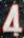
Number: 4